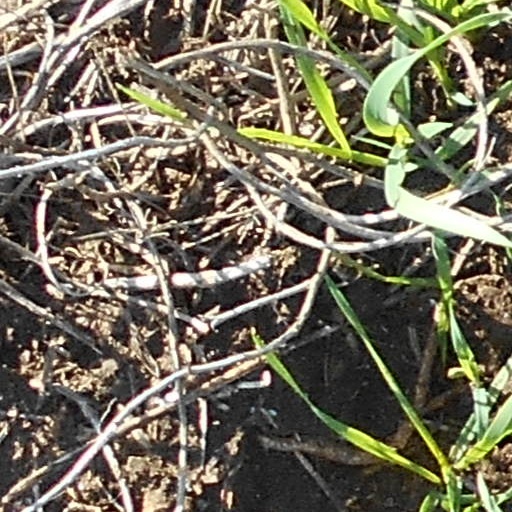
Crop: wheat